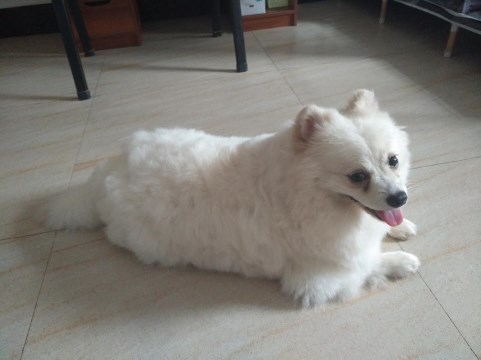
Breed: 1936-n000005-Pomeranian